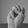
ASL letter: M